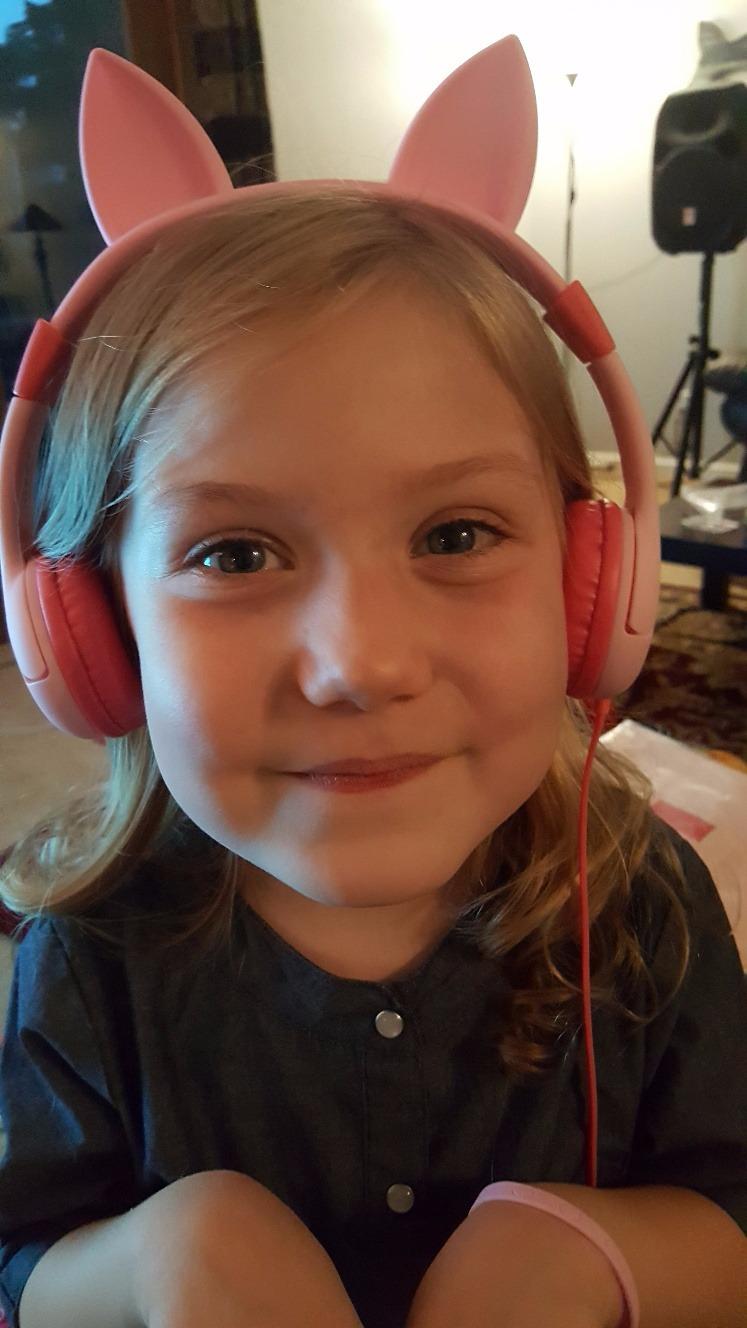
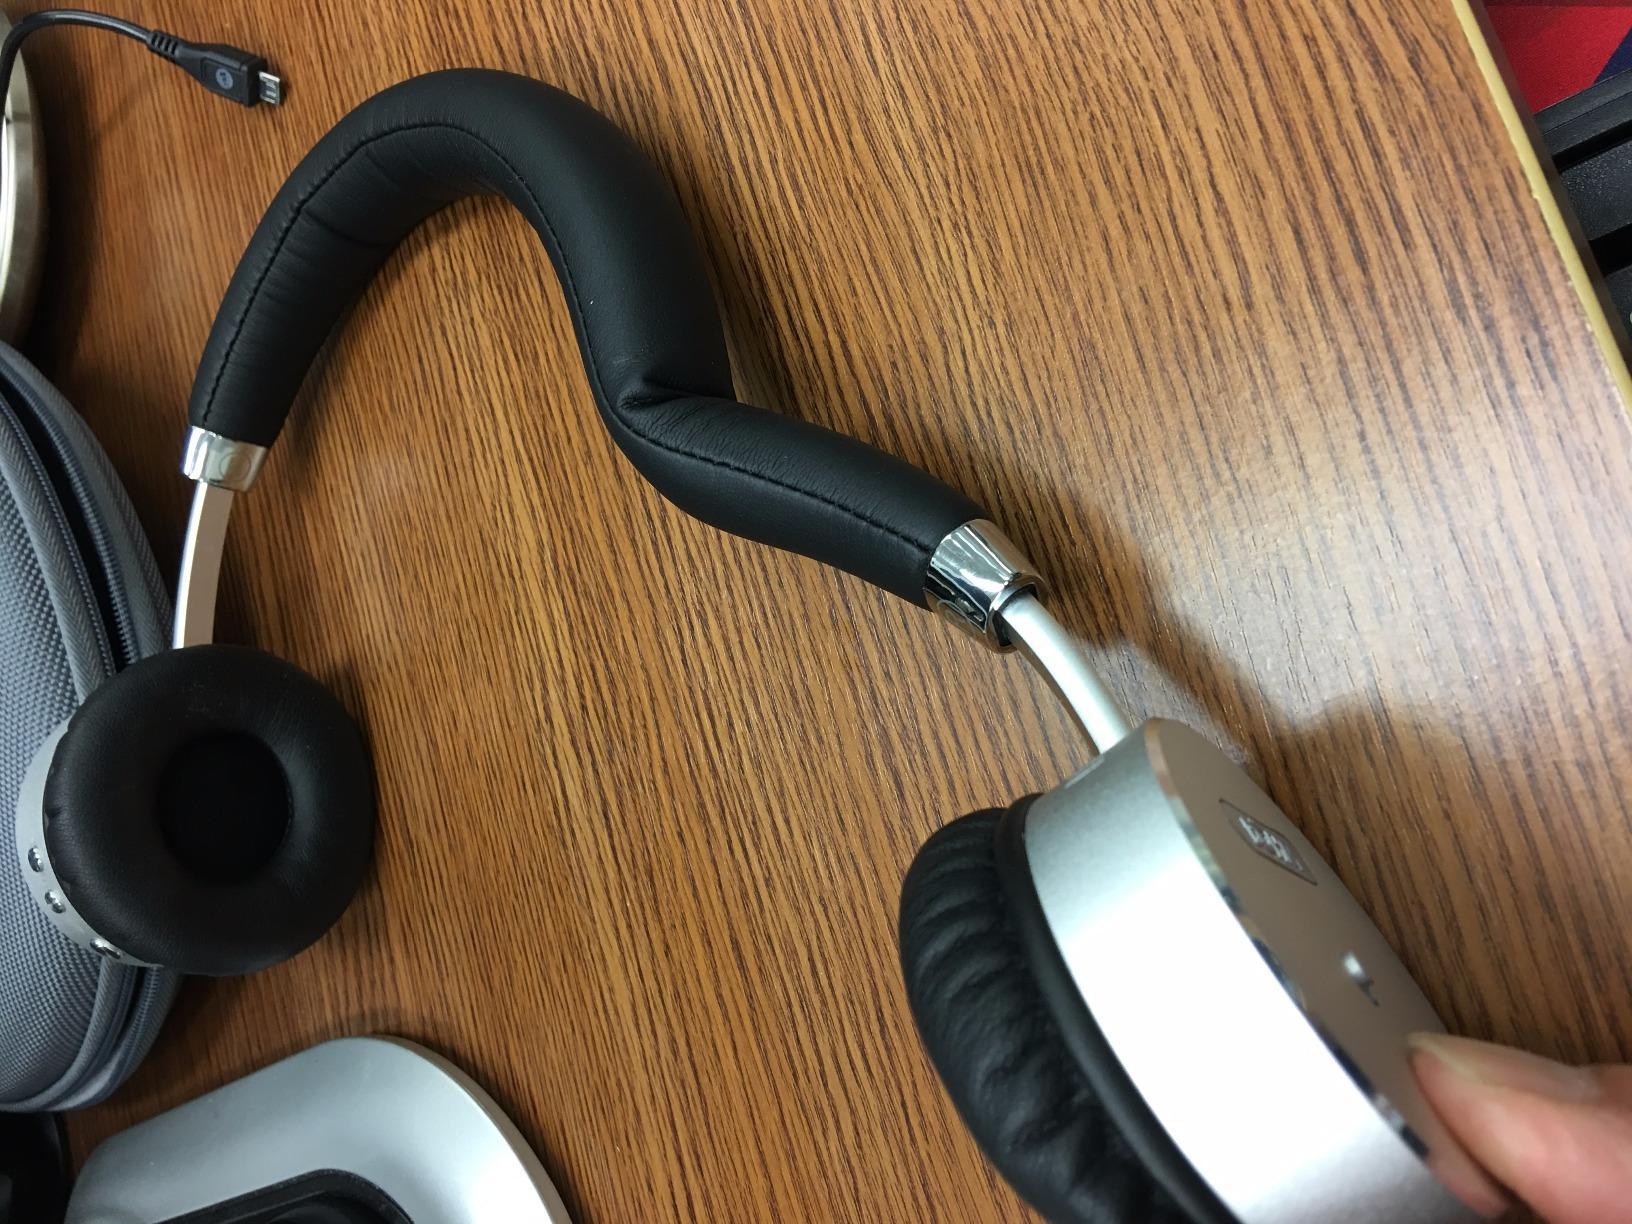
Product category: headphones
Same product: no